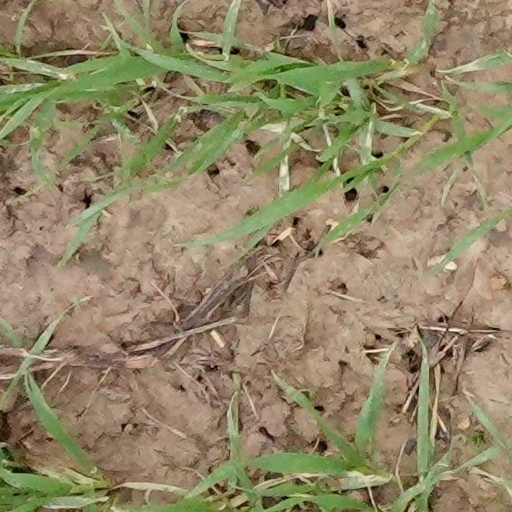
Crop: wheat